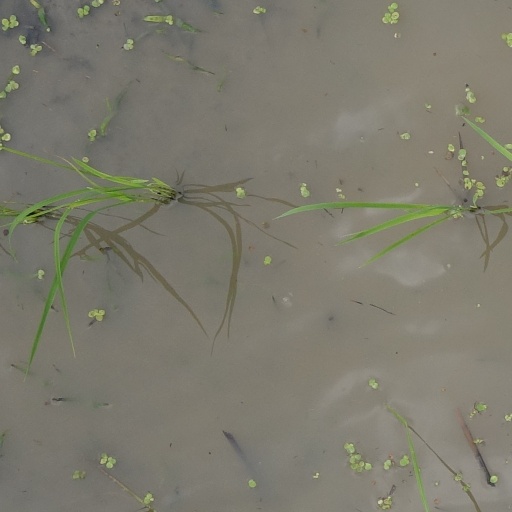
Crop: rice